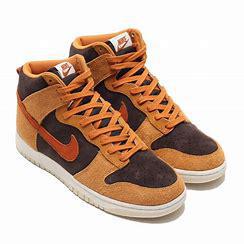
Brand: Nike
Model: Dunk Retro